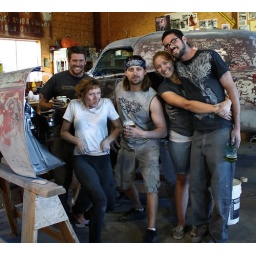
Sanding the entire car by hand in order to get it ready for a shiny new coat of paint.